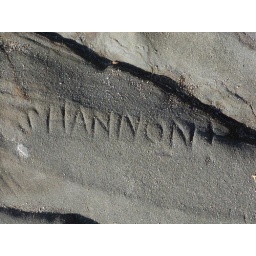
Laguna Beach, CA. &amp;quot;Shannon&amp;quot; carved in beach rock